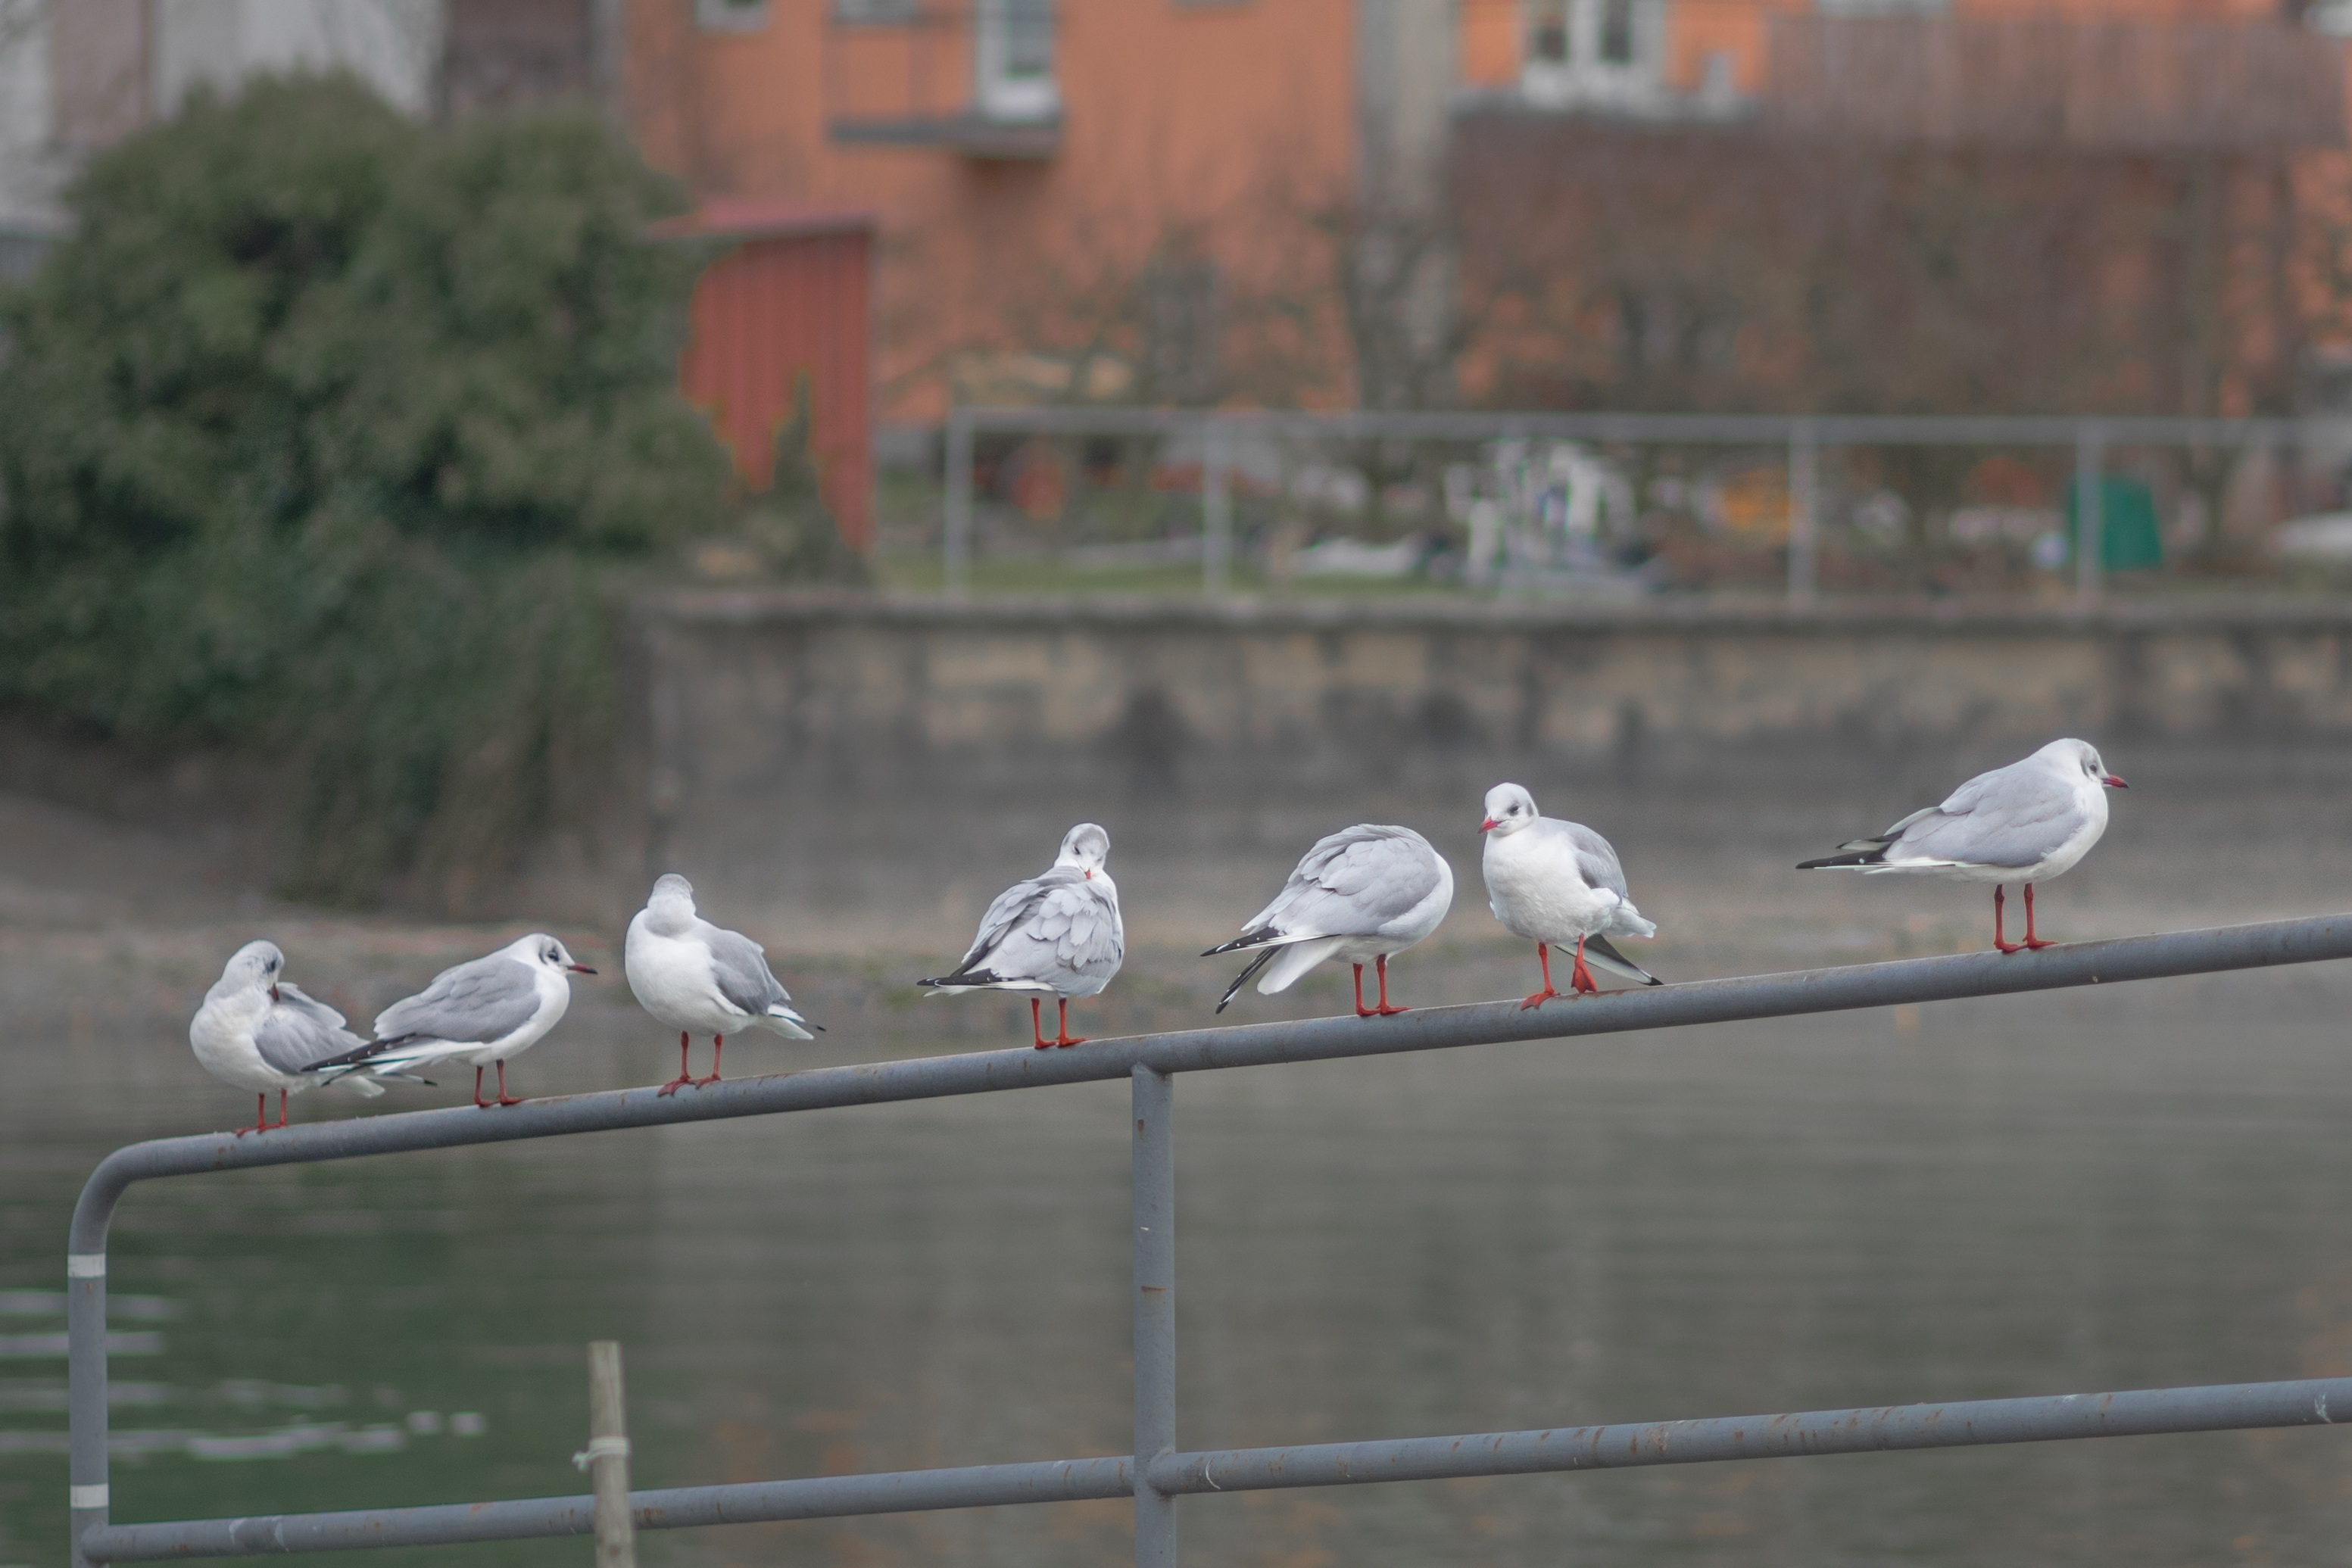
sea, coast, nature, bird, boardwalk, lake, pelican, pier, seabird, web, railing, gull, fauna, animals, vertebrate, water bird, distant, seevogel, seemoeve, charadriiformes, voegle